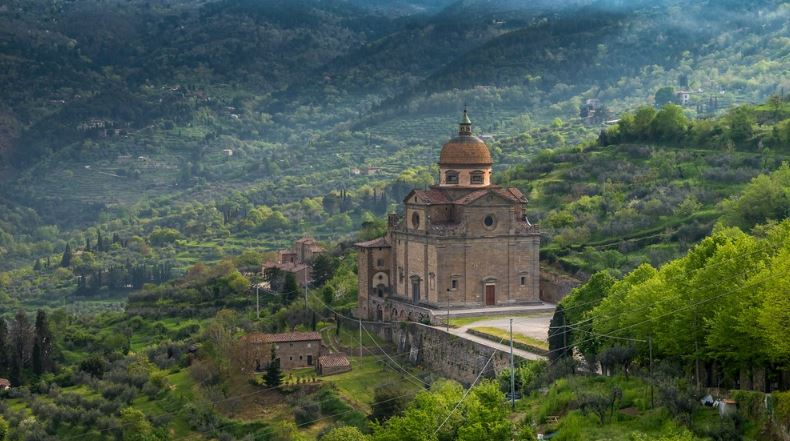
Fire: no
Smoke: no